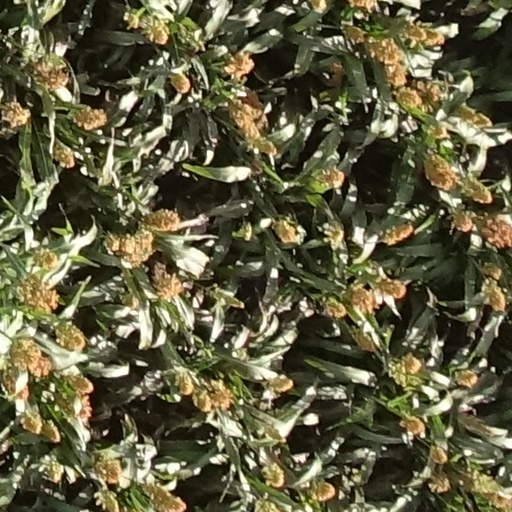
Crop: sorghum